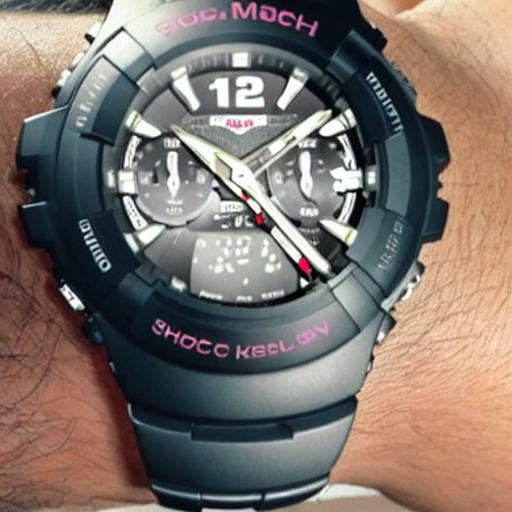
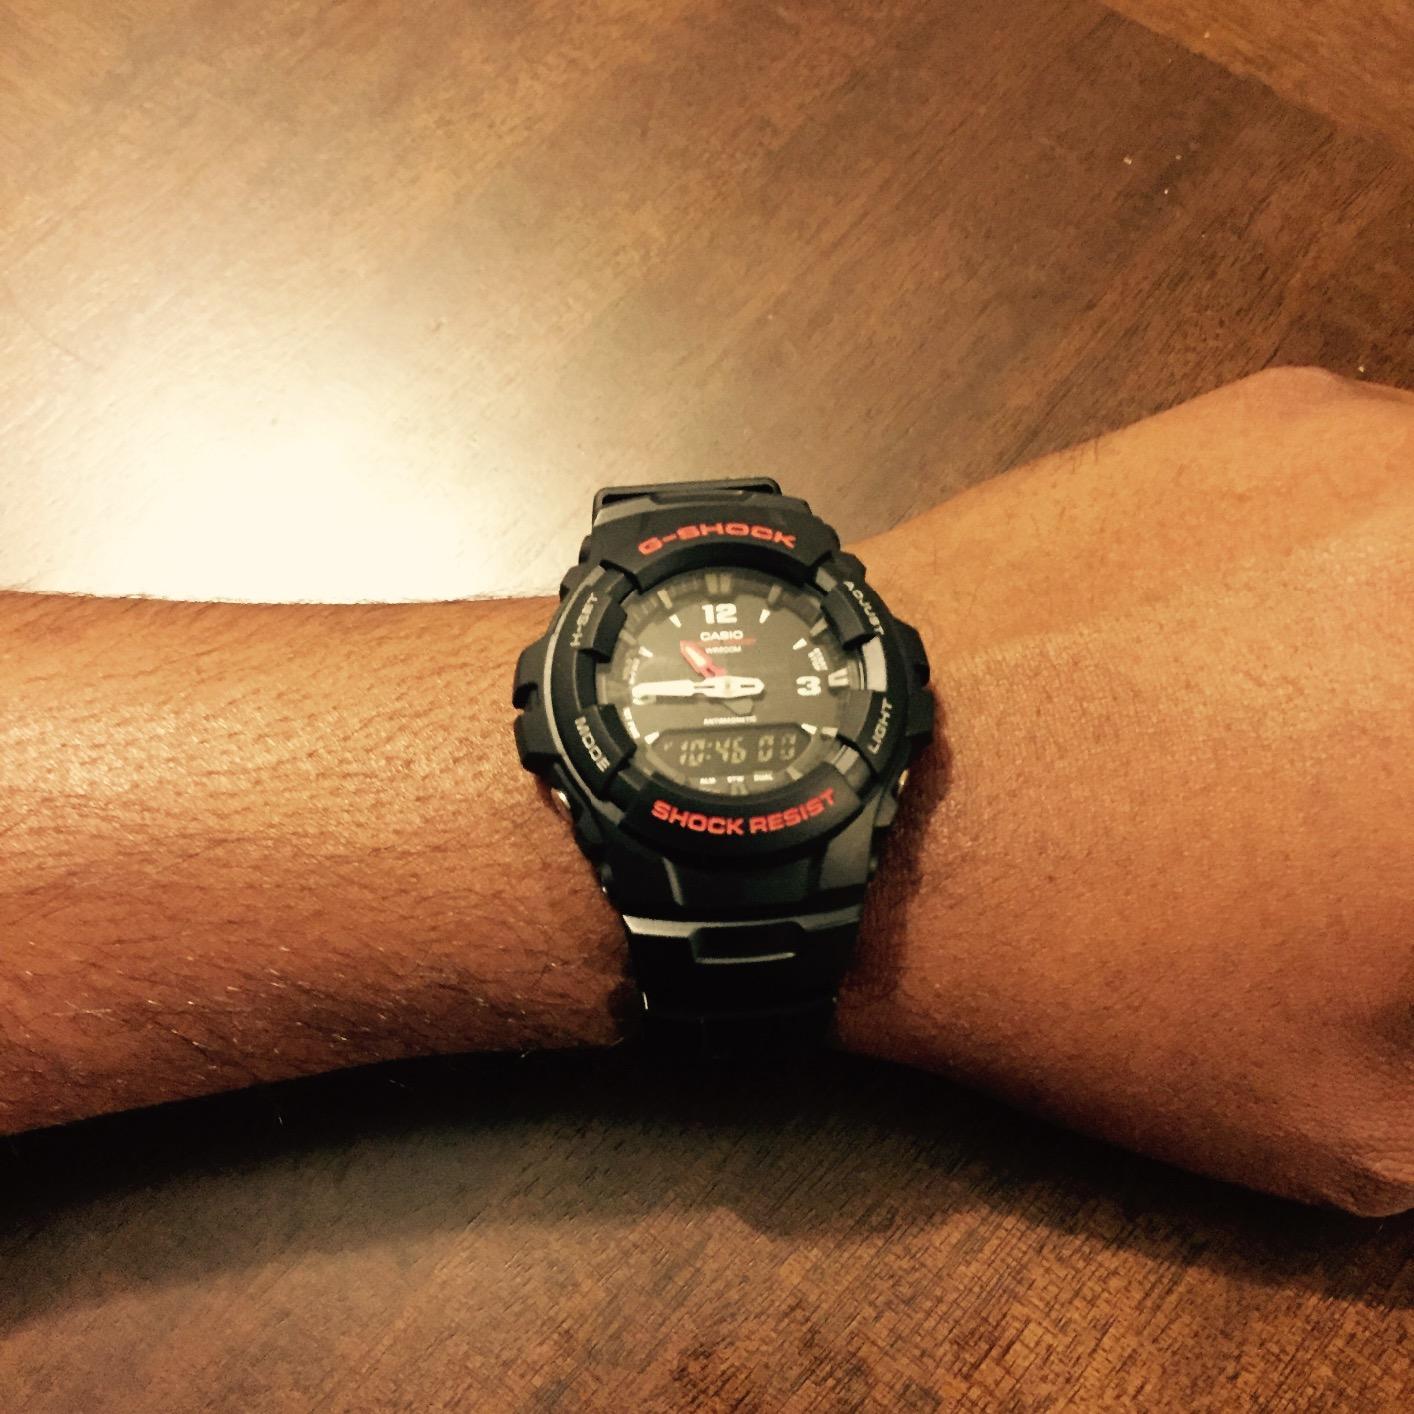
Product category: accessories_watch
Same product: no